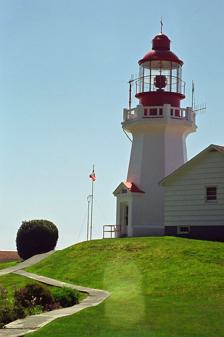
Building: Carmanah Point Light Station
Country: Canada
Year built: 1891
Lighthouse in British Columbia, Canada Lighthouse Carmanah Point Light Station Location Carmanah Point British Columbia Canada Coordinates 48°36′42.1″N 124°45′04.7″W / 48.611694°N 124.751306°W / 48.611694; -124.751306 Tower Constructed 1891 (first) Construction concrete tower Height 11 metres (36 ft) Shape octagonal tower with balcony and lantern Markings white tower, red lantern house Operator Canadian Coast Guard Heritage recognized federal heritage building of Canada, heritage lighthouse Light First lit 1920 (current) Focal height 55.5 metres (182 ft) Range 37 kilometres (23 mi) Characteristic Fl W 5 s. Carmanah Point Light Station is a lighthouse on the southwest coast of Vancouver Island at the entrance from the Pacific Ocean to the Salish Sea Formerly know as Jaun deFuca Strait. History The Carmanah Point Light Station was established in 1891. The first light was built of wood and was attached to the keeper's housing.  The present tower was built in 1920 of concrete and remains in operation. The area is said to be named for the upstream Nitinaht village. It is said the name means "thus far upstream". In the summer of 2024, Fisheries and Oceans along with the Coast Guard announced that the light station was seismically unstable and would be destaffed before the end of the year. On October 25, the lightkeepers were removed from the station. The decision to destaff the station has been met with heavy criticism from various local authorities, including local governments, indigenous leadership, and industry leaders. Keepers William Phillip Daykin 1891–1912) George Woodley 1912 Robert S. Daykin 1912–1917 James W. Davies 1917–1924 Thomas A. McNabb 1924–1930, 1944 John Alfred Hunting 1930–1931 Henry Seymour Briggs 1931–1934 Henry I. McKenzie 1935 G.M. Clark 1935 William Charles Copeland 1935–1940 Walter Calverly, 1940–1941 F.A. Mountain 1941–1946 Francis George Copeland 1946–1952 G.D. Wellard 1952–1958 Bert Pearce 1964–1969 Arthur Britton 1970–1976 Robert W. Noble 1976–1979 Don DeRousic 1979–1983 Dieter Losel 1983–1986 Jerry K. Etzkorn 1986–2016 Justine J. Etzkorn 2016- See also List of lighthouses in British Columbia Gibbs, Jim, Lighthouses of the Pacific , Philadelphia 1986 Schiffer ISBN 0-88740-054-X List of lighthouses in Canada References